Kantai Kessen

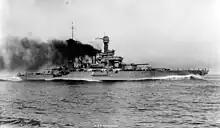
USS at full steam off the coast of California, emitting black smoke from unburnt fuel oil, 1921

The leadership of both navies largely adhered to the concepts delineated by Mahan. USN planning focused on preparing to fight a decisive battle with the Japanese fleet somewhere in the western Pacific. Consequently, the Battle of Jutland was studied in great detail at the Naval War College. Prewar planning by the USN had focused on the central Pacific and the need for the Navy to gain a series of bases in the Marshall, Caroline, and Mariana Islands. These actions would be necessary to relieve American forces on Guam and the Philippines and to support an attack upon the Japanese mainland.